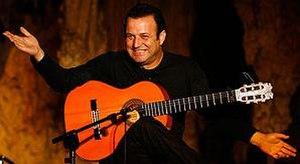
Gerardo Núñez est un guitariste et compositeur espagnol né le 29 juin 1961 à Jerez de la Frontera.
Le flamenco est un genre musical et une danse datant du XVIIIᵉ siècle qui se danse seul, créé par le peuple andalou, sur la base d'un folklore populaire issu des diverses cultures qui s'épanouiront au long des siècles en Andalousie.
La guitare flamenca, utilisée pour le flamenco, très proche de la guitare classique, en diffère cependant sur plusieurs points. Elle est un instrument d'accompagnement du cante et du baile avant de pouvoir devenir aussi, depuis la seconde moitié du XXᵉ siècle, un instrument soliste.